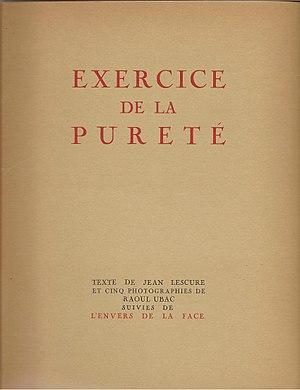
Raoul Ubac, né Rudolf Gustav Maria Ernst Ubach le 31 août 1910 selon ses différentes biographies à Malmedy ou à Cologne et mort le 24 mars 1985 en France à Dieudonne, est un photographe, peintre, graveur et sculpteur belge appartenant à la Nouvelle École de Paris.
Messages est une revue littéraire française. Cette publication fut, à partir de 1942, la principale revue de la « Résistance lyrique » préparée à Paris même durant l'Occupation. Dirigée de 1939 à 1946 par Jean Lescure, qui en a raconté en 1998 le parcours dans Poésie et Liberté, Histoire de Messages, elle publia les écrivains les plus importants de la littérature française du XXᵉ siècle.
Jean Lescure, né le 14 septembre 1912 à Asnières et décédé le 17 octobre 2005 à Paris, est un écrivain, poète et scénariste français.